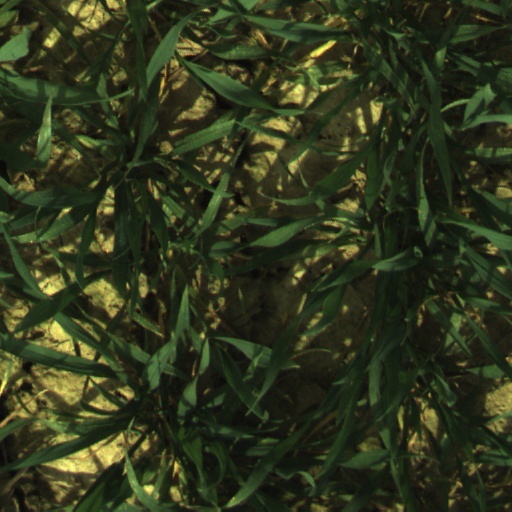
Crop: wheat